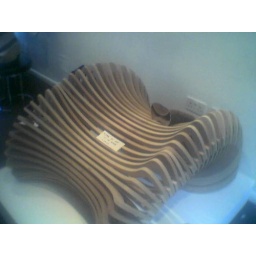
in the bath house + 10 chairs